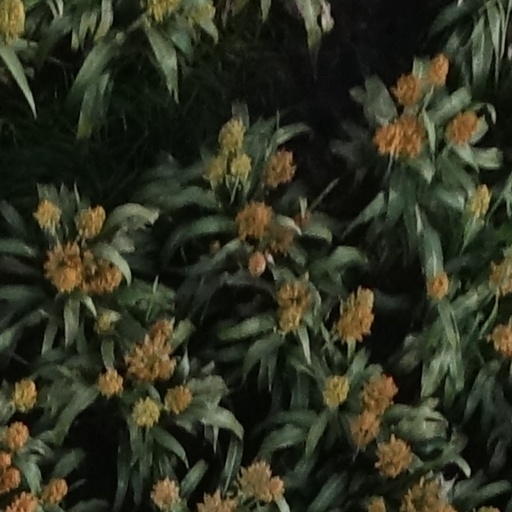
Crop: sorghum